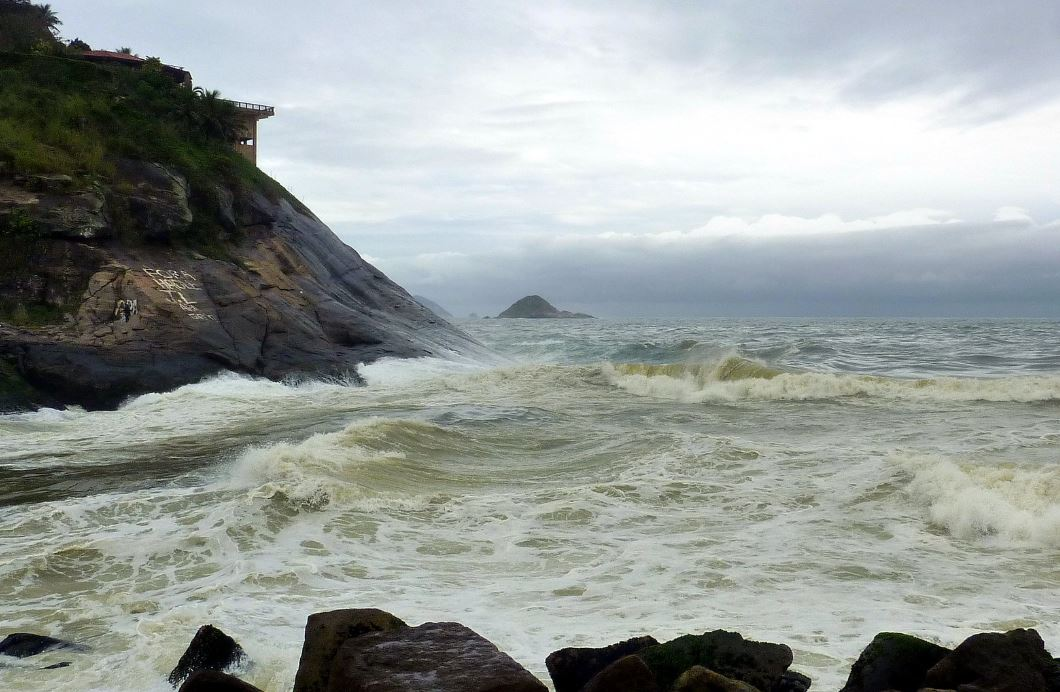
Fire: no
Smoke: no